Sud Mennucci

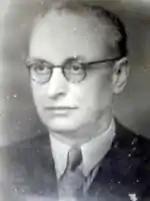
Dr. Sud Mennucci

Sud Menucci (January 20, 1892 — July 22, 1948) was a Brazilian journalist and educator, who was a strong proponent of quality in public education in his country. He was the regional education delegate of Campinas, and later moved to the central office of the State School Census, working with reformer Sampaio Dória. He was the author of numerous works on education, culture, literary criticism, and nationalism.